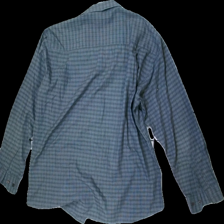
View: back
Type: Shirt
Category: Men
Brand: Not in the list
Brand text on label: Checkmate
Colors: Grey
Material: 60% Cotton 40% Polyester
Pattern: Checkered print
Cut: Regular
Size: XL
Price range: 50-100
Recommended usage: Reuse
Description: grey checkered shirt